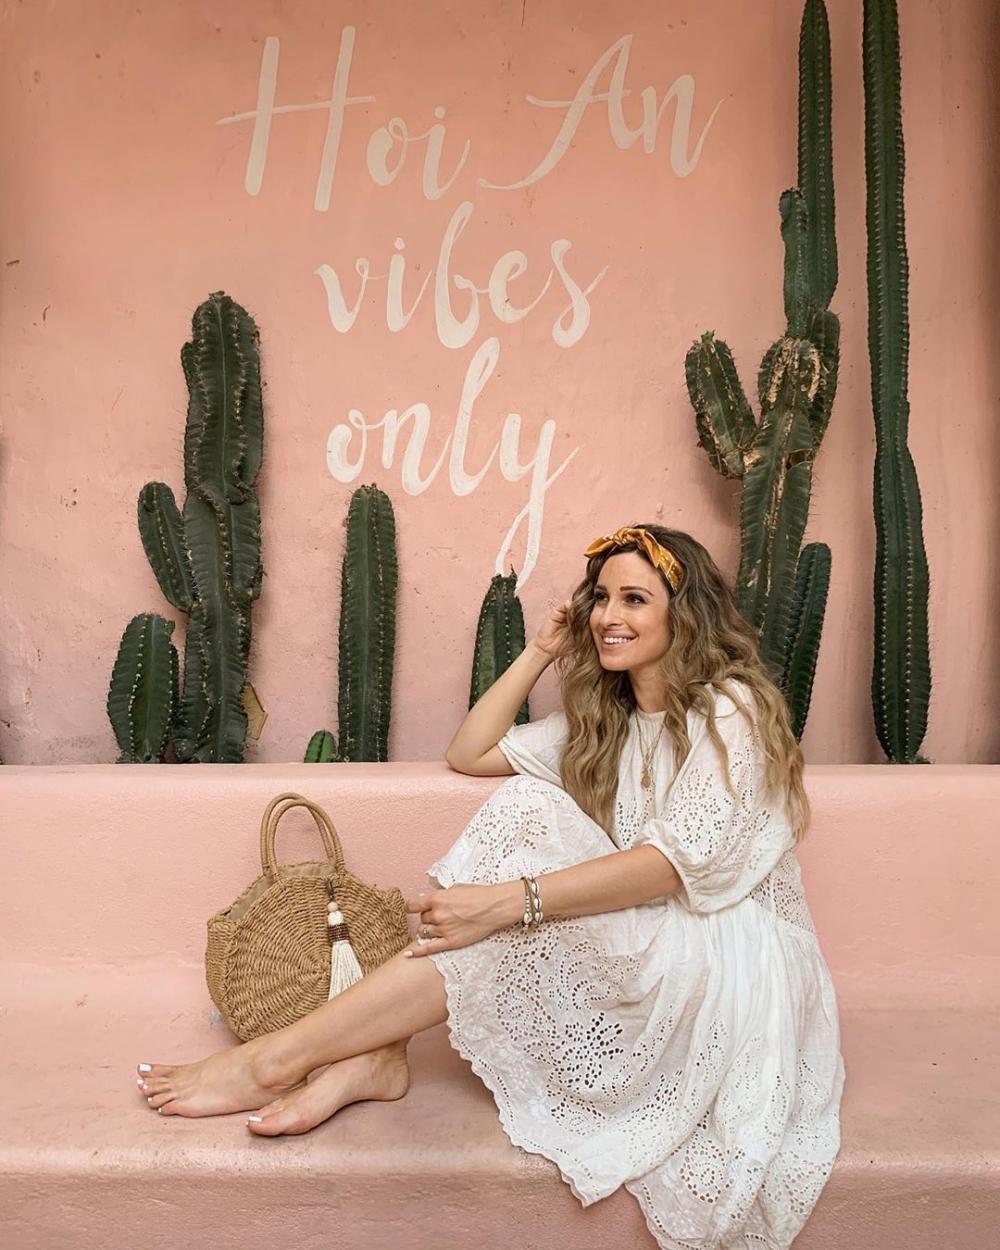
bạn nữ đang mặc một chiếc đầm màu trắng